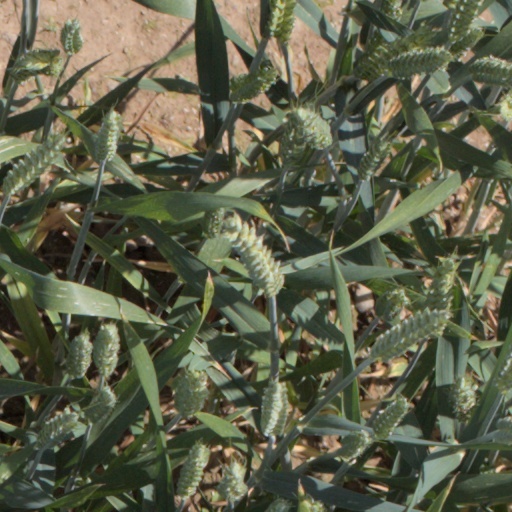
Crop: wheat